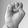
ASL letter: E